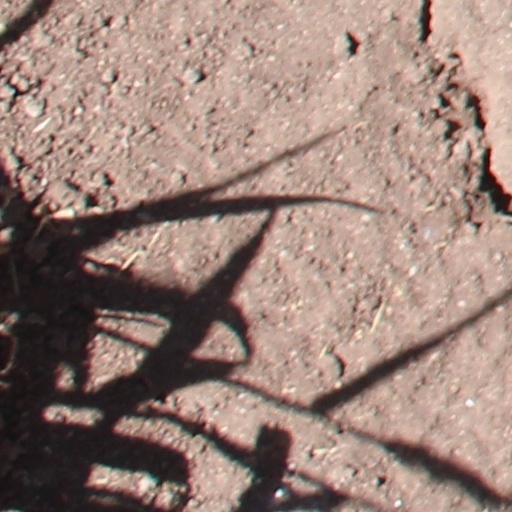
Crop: wheat